Aviolet

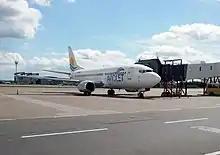
Aviolet Boeing 737-300

Aviolet additionally maintains codeshare agreements with parent company Air Serbia.